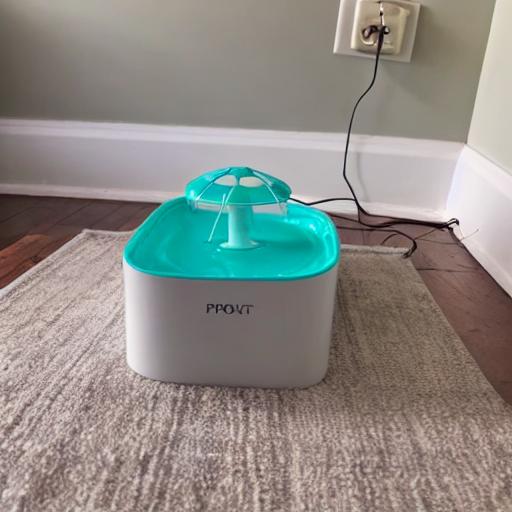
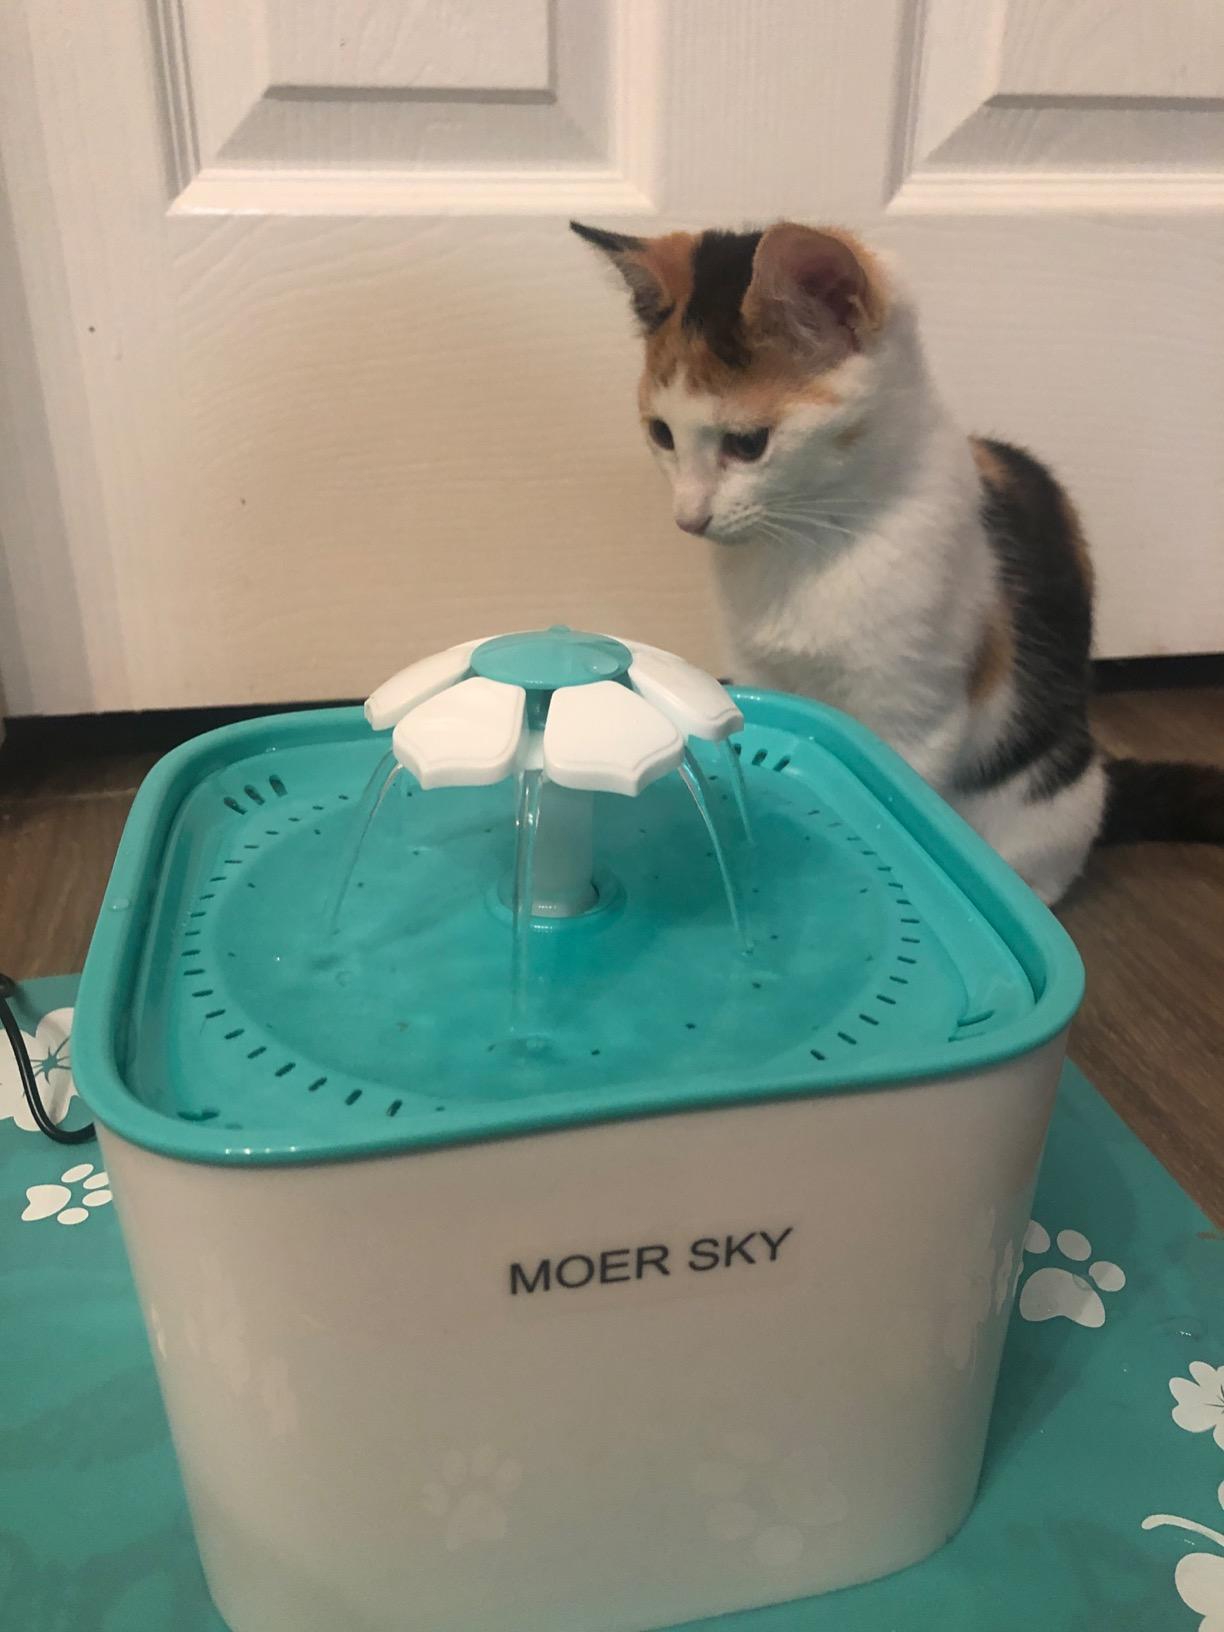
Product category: items_bowl
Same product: no